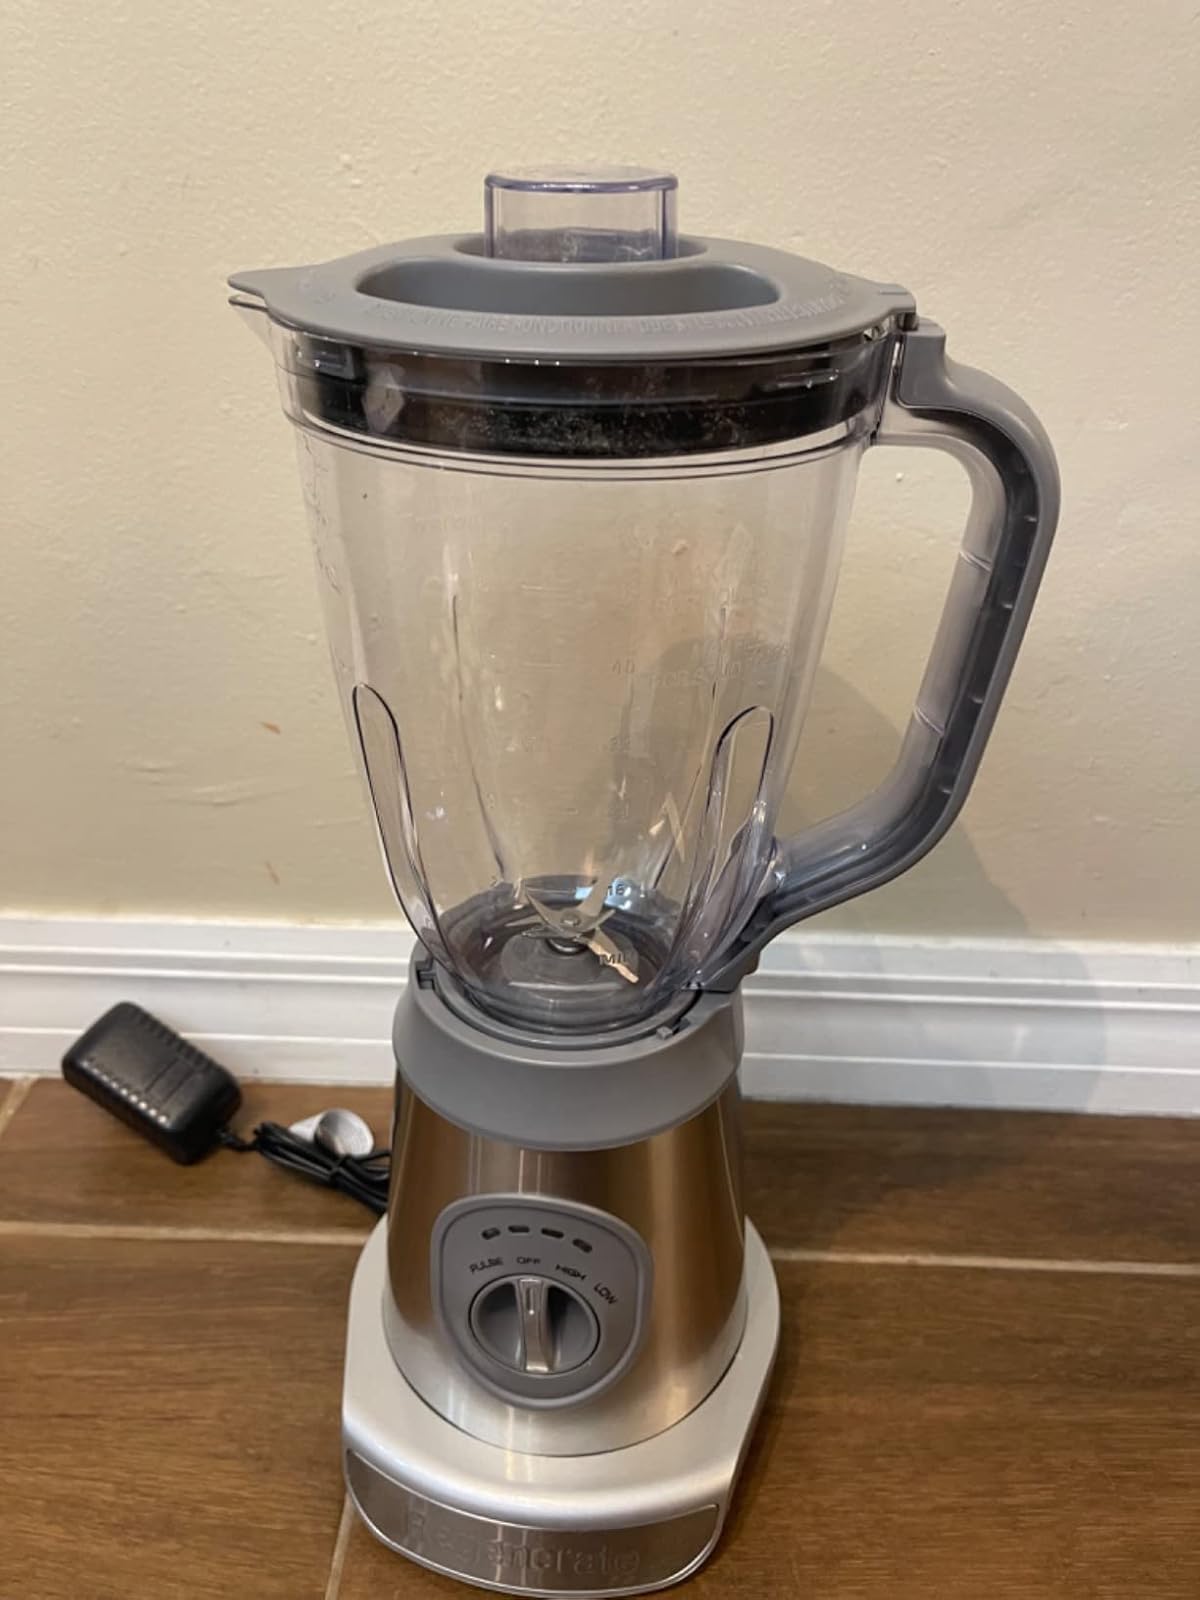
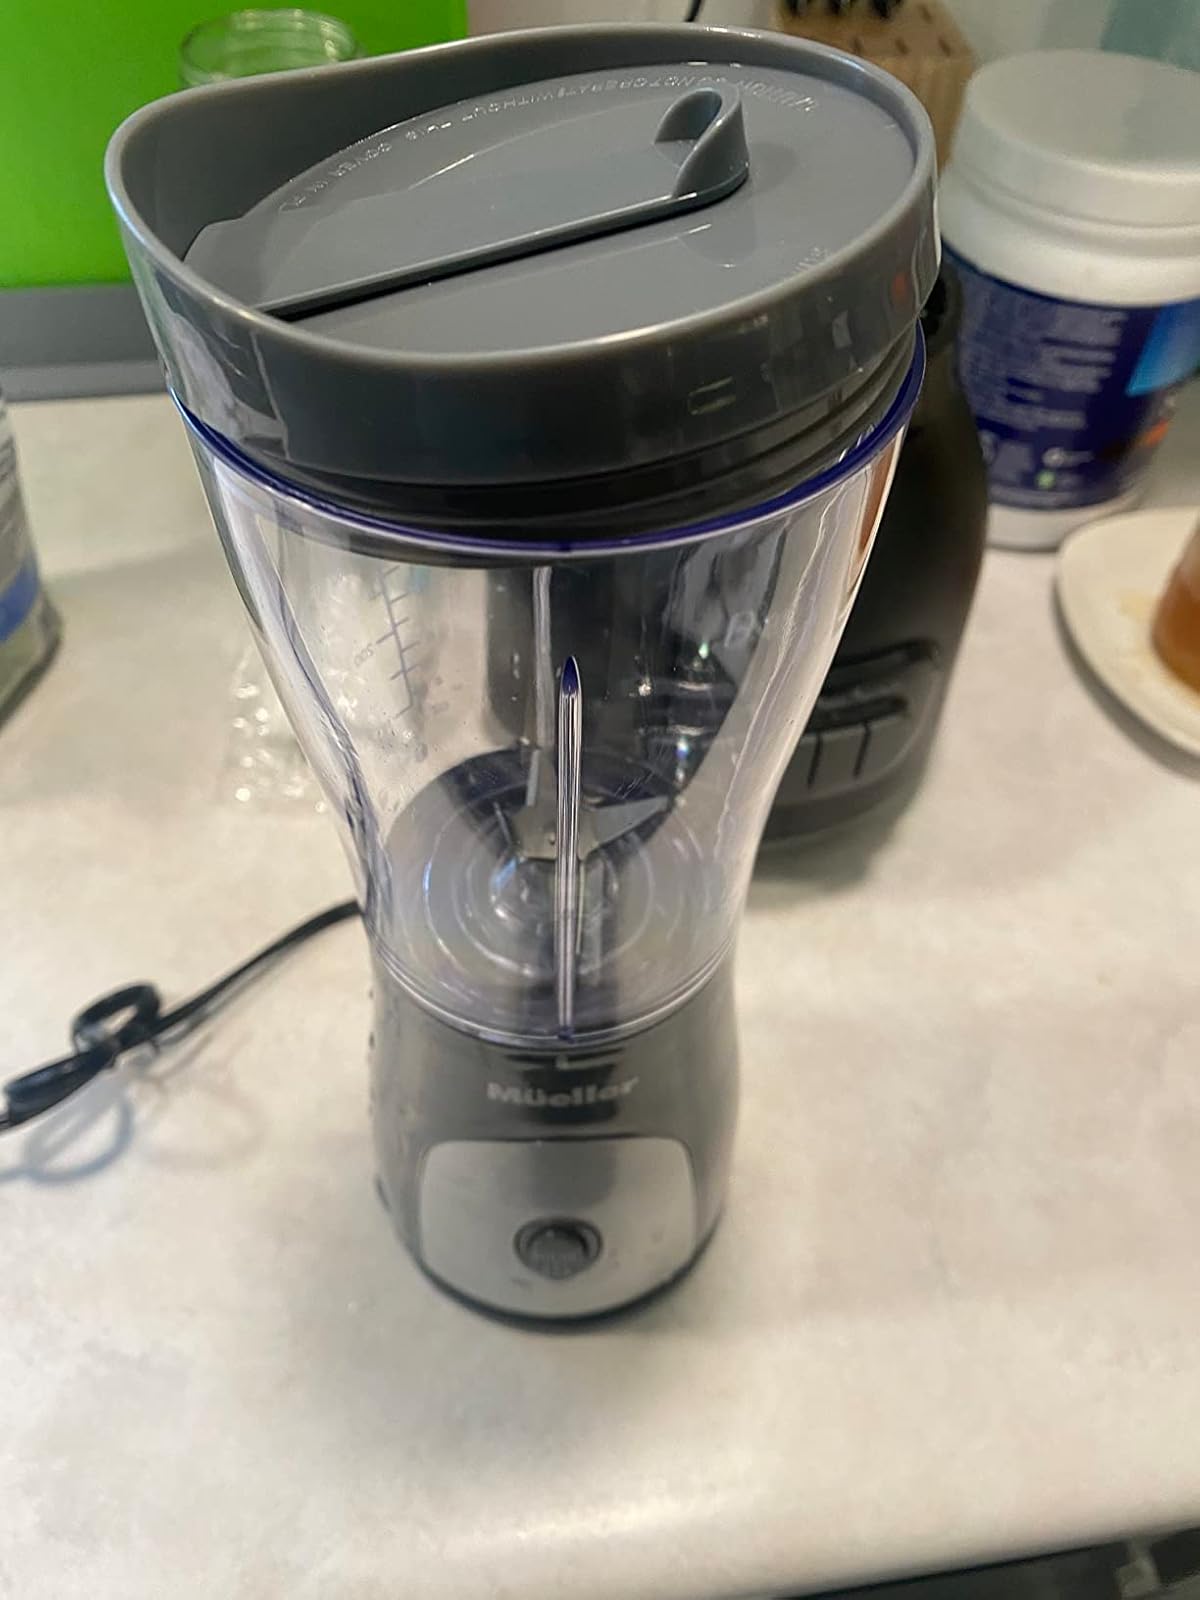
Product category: items_blender
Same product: no